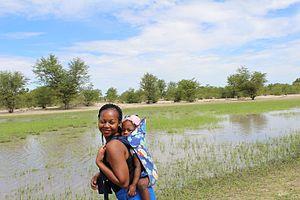
Les Ovambos sont un peuple bantou d'Afrique australe établi en Namibie et en Angola. Le peuple Ovambo compte approximativement 1 000 000 d'individus.